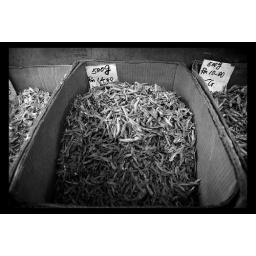
anchovies for sale in a street market in KL, Malaysia